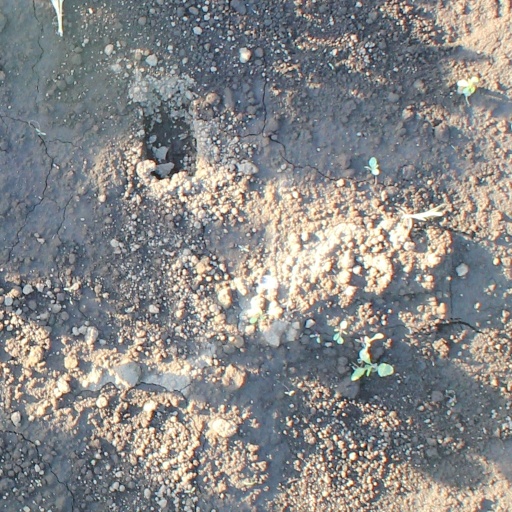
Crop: soybean